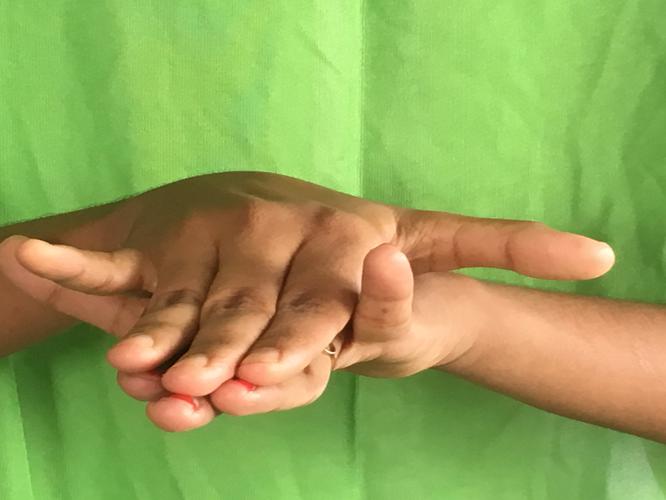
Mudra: Varaha
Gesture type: double_hand